Adel, Leeds

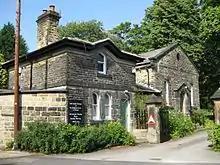
Quaker Meeting House, New Adel Lane

Close to Adel Church is York Gate, an old farmhouse with a landscaped garden and a pavement maze in the driveway. The gardens, owned by Perennial, the Gardeners' Royal Benevolent Society, are open to the public on regular occasions.